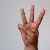
The image shows a hand gesture representing the letter 'W' in Indian Sign Language.